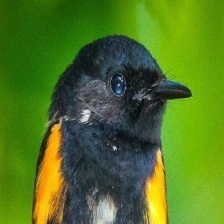
Species: AMERICAN REDSTART
Scientific name: SETOPHAGA RUTICILLA